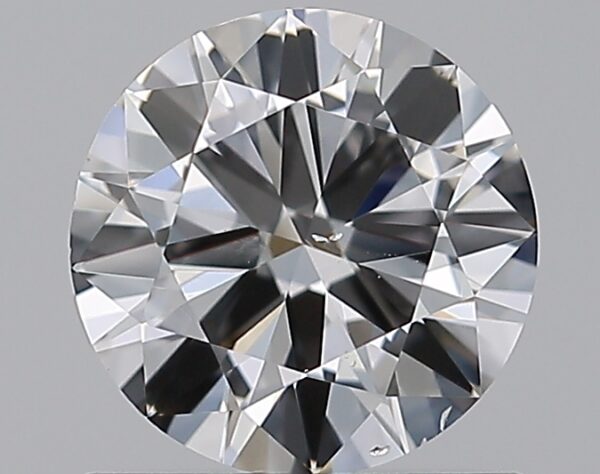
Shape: round
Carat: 0.9
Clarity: SI1
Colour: E
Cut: VG
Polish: EX
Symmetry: VG
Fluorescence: N
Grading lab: GIA
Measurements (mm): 6.26 x 6.28 x 3.67